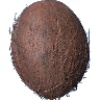
Label: Cocos 1